Glass House

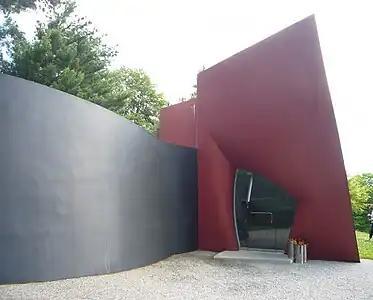
"Da Monsta"

The red and black "Da Monsta", built without right angles and from modified gunite, is one of the few structures visible from the road. Near it is a entrance gate, fashioned out of a sailboat boom. In the 1997 documentary, "Philip Johnson: Diary of an Eccentric Architect", Johnson discusses the buildings he built on the property (his "diary") with a focus on "Da Monsta", at that time the latest structure. Philip Johnson was a friend and supporter of both Frank Gehry and Peter Eisenman – the influence of both seems evident in the form of Da Monsta. However, Johnson claimed that his original inspiration for Da Monsta came from the design for a museum in Dresden by artist and friend Frank Stella. In fact, when Johnson first made a model of this structure, he named it “Dresden Zwei,” or “Dresden Two,” and presented it to Stella. The name was chosen after a conversation with architecture critic Herbert Muschamp, as Johnson felt the house had the quality of a living thing.